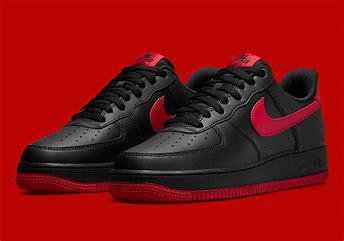
Brand: Nike
Model: Force 1